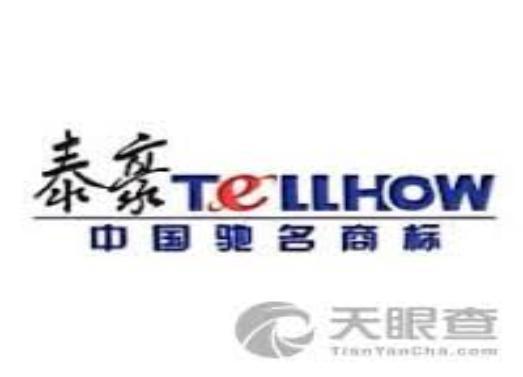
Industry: Others